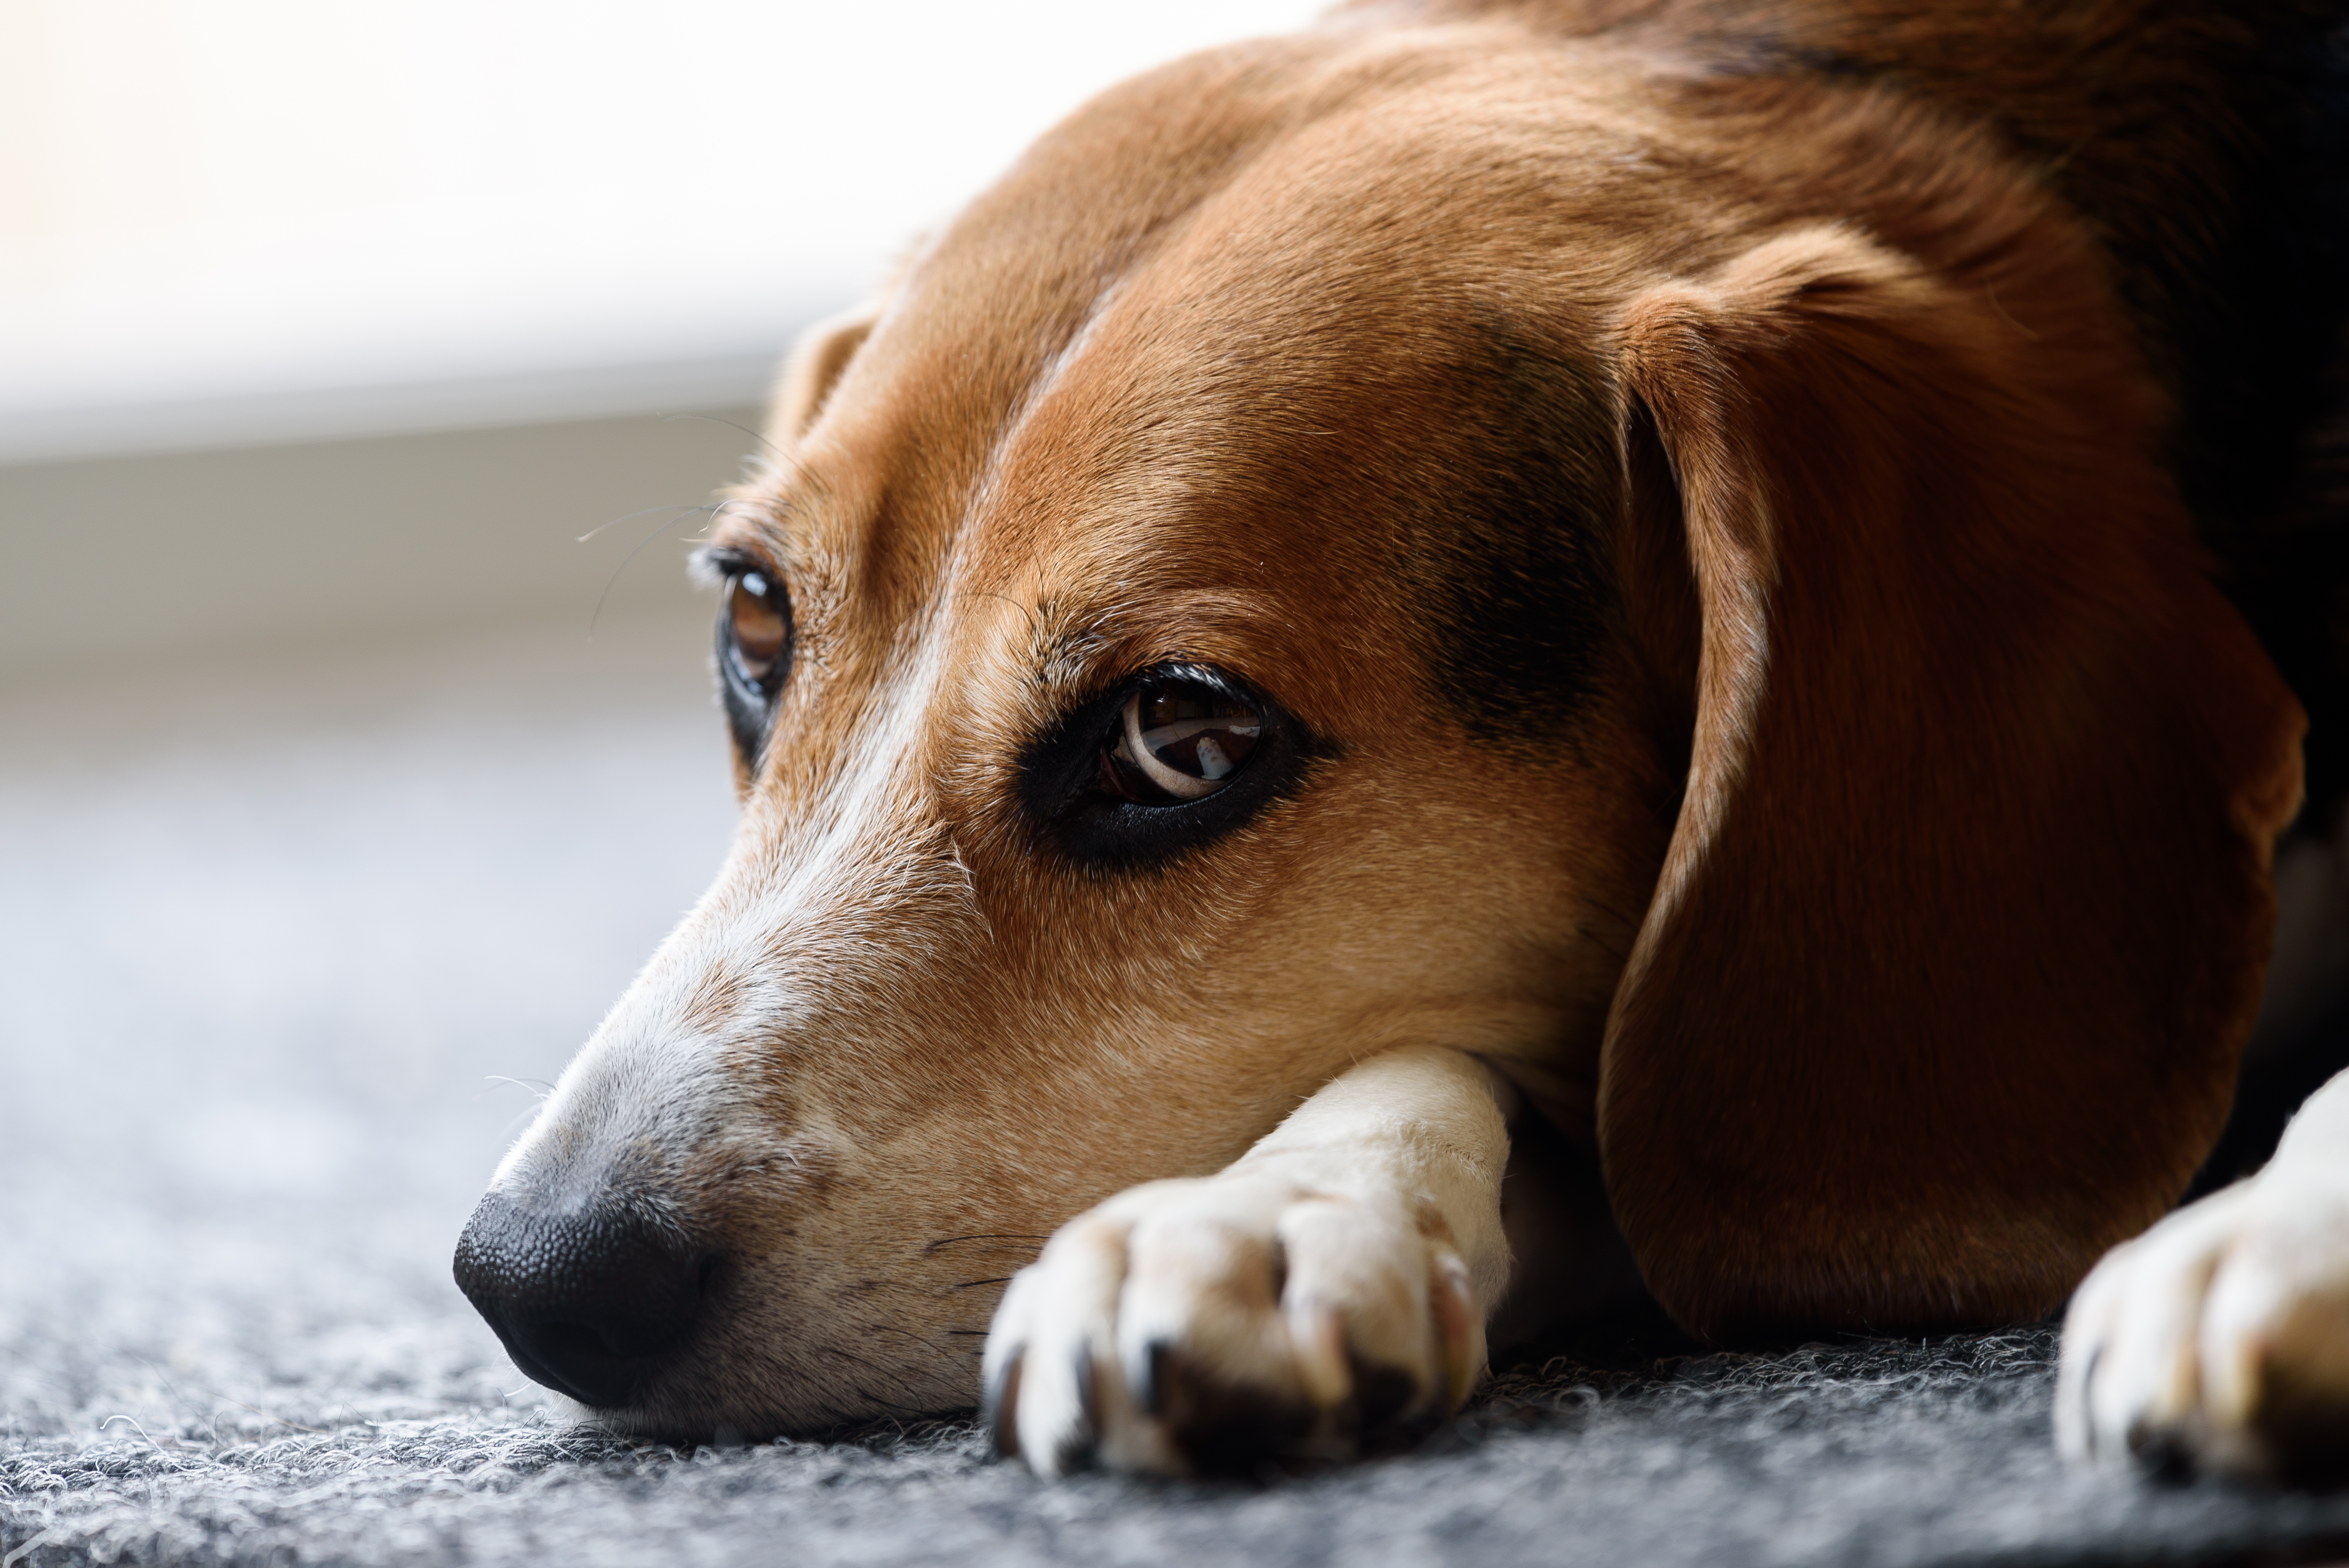
puppy, dog, animal, cute, canine, pet, fur, mammal, hound, close up, nose, snout, ears, vertebrate, beagle, resting, adorable, dog breed, street dog, dog like mammal